Sun Qimeng

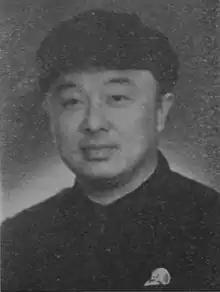
Sun Qimeng

Sun Qimeng (March 2, 1911 – March 2, 2010) was a Chinese politician, who served as the vice chairperson of the Standing Committee of the National People's Congress.